Elizabeth Pulley

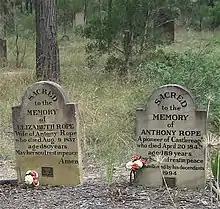
Gravestones of Anthony and Elizabeth Rope in the Castlereagh General Cemetery, Cranebrook. It is an Australian pioneer burial place in a bush setting.

Over the next 40 years, the Rope family settled and farmed in a number of different farm districts, moving each time to find richer soils and safer locations to grow cereal crops. This was in the districts close to the Parramatta, the Hawkesbury, the Nepean Rivers and the South and Eastern Creeks. The Hawkesbury River district, in particular, was considered the most fertile area in the colony but it was particularly susceptible to floods, and the Ropes were devastated several times by major flooding. Elizabeth and Anthony were dedicated crop farmers who experienced more than their share of personal hardships, flooded farms and lawsuits, but the family endured and successfully nurtured their children and many grandchildren.